Ancient Diocese of Carpentras

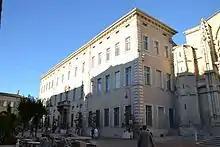
Former episcopal palace, Palais de Justice

In 1790 the National Constituent Assembly decided to bring the French church under the control of the State. Civil government of the provinces was to be reorganized into new units called 'départements', originally intended to be 83 or 84 in number. The dioceses of the Roman Catholic Church were to be reduced in number, to coincide as much as possible with the new departments. Since there were more than 130 bishoprics at the time of the Revolution, more than fifty dioceses needed to be suppressed and their territories consolidated. Carpentras was one of those which were suppressed, by the French government, not by the canonical authority of the papacy. Its territory was assigned by the government to the new "Diocese of Vaucluse", with its headquarters at Avignon. All monasteries, convents and religious orders in France were dissolved, and their members were released from their vows by order of the National Constituent Assembly (which action was uncanonical); their property was confiscated "for the public good", and sold to pay the bills of the French government. Cathedral Chapters were also dissolved.